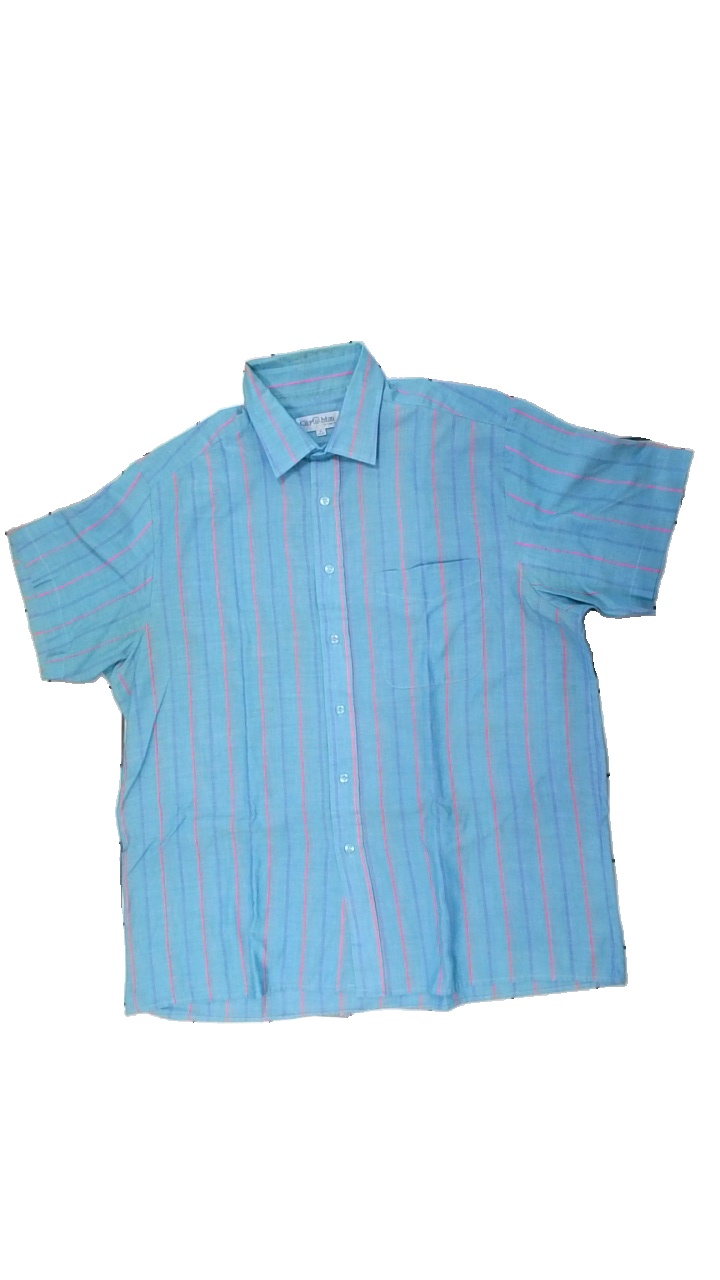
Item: Shirt (Men)
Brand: City Man
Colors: Turquoise, Blue, Orange
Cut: Regular
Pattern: Striped
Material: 65% polyester 35% cotton
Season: All
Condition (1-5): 1
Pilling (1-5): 4
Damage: svettfläckar krage armhålor
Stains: Major
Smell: Major
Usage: Export
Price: <50